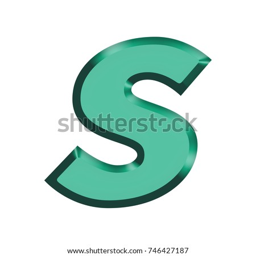
thick green plastic uppercase or capital letter s in a 3d illustration with a shiny beveled edge and heavy basic bold font style isolated on a white background with clipping path .